Kaldenkirchen station

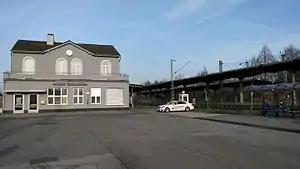

Kaldenkirchen station is the railway station on the Viersen–Venlo railway in the municipality of Kaldenkirchen, itself a town part of Nettetal in the Viersen district in western Germany. Between 1867 and 1999 it was also on the now closed Kempen–Venlo railway.